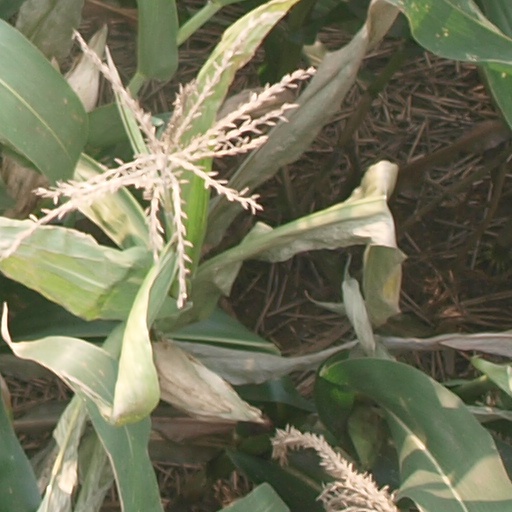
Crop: maize; corn